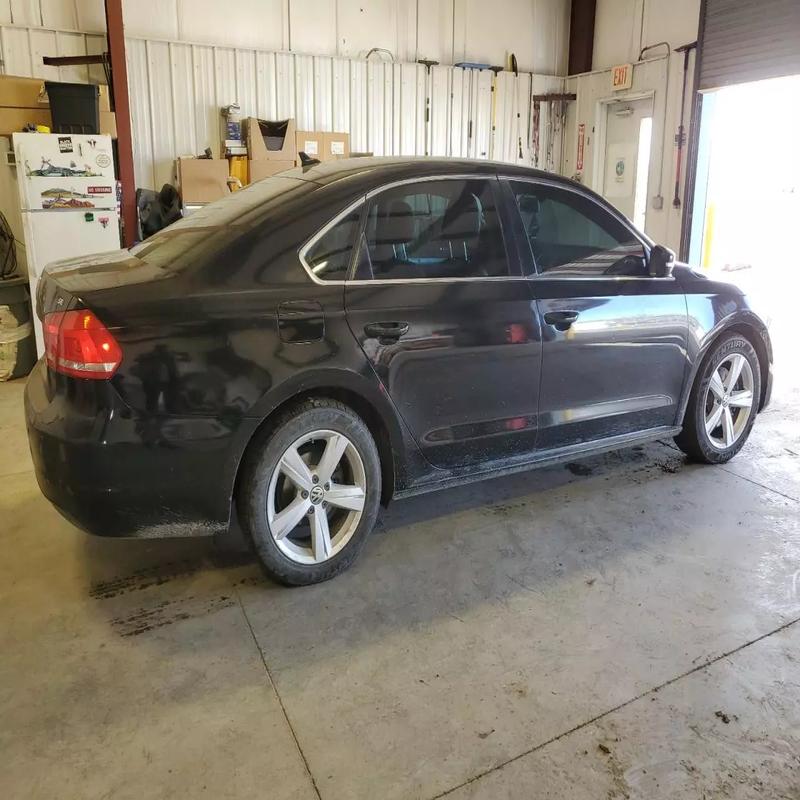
Aucun dommage détecté.
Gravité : aucun